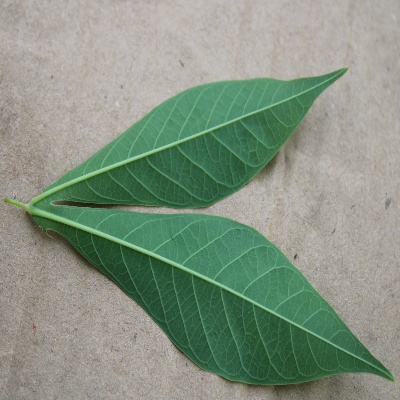
Crop: Cassava
Condition: healthy